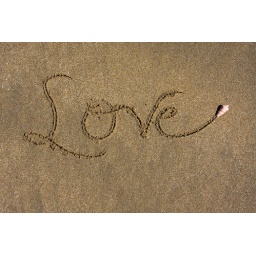
&amp;quot;Love&amp;quot; written in the sand at the beach with a seashell at the end of calligraphy